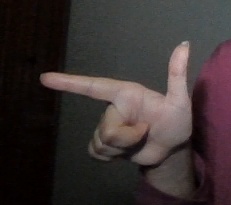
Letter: yaa